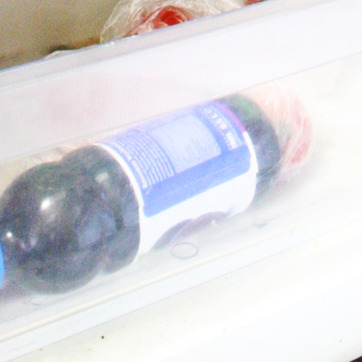
Material: plastic